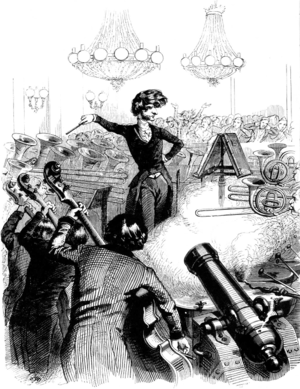
Berlioz Concert à mitraille
L'orchestre symphonique, issu de l'orchestre à cordes de la période baroque, a suivi une évolution à partir de la fin du XVIIIᵉ siècle avec le développement des instruments de la famille des bois et des instruments de la famille des cuivres